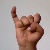
The image shows a hand gesture representing the letter 'I' in Indian Sign Language.